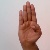
The image shows a hand gesture representing the letter 'B' in Indian Sign Language.